Andy Hornby

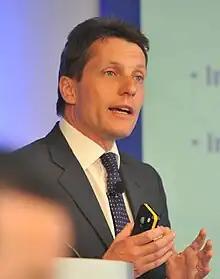
Hornby in 2010

Andy Hornby (born 21 January 1967) is an English businessman, currently chief executive of The Restaurant Group, a British chain of restaurants and public houses.